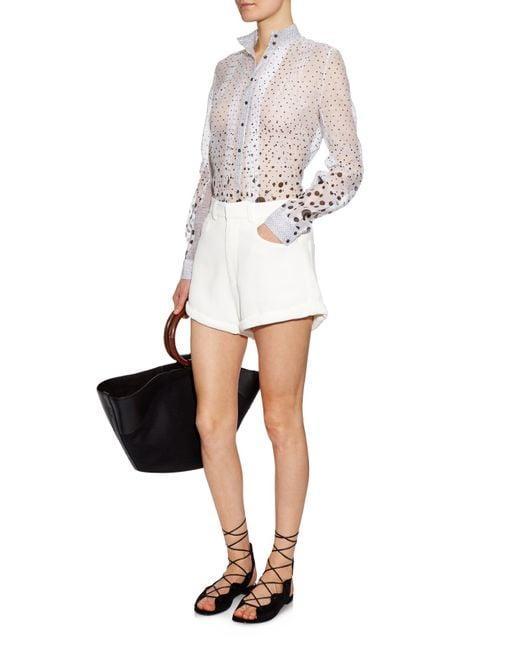
Trägerlose schwarze Sandalen mit weißen Baumwollshorts und langärmeliger Netzbluse, Freizeit- oder Sommerkleidung